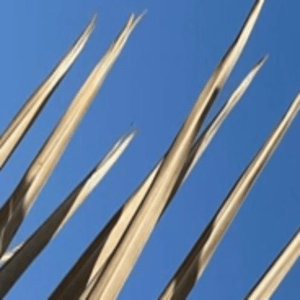
Label: Manganese Deficiency